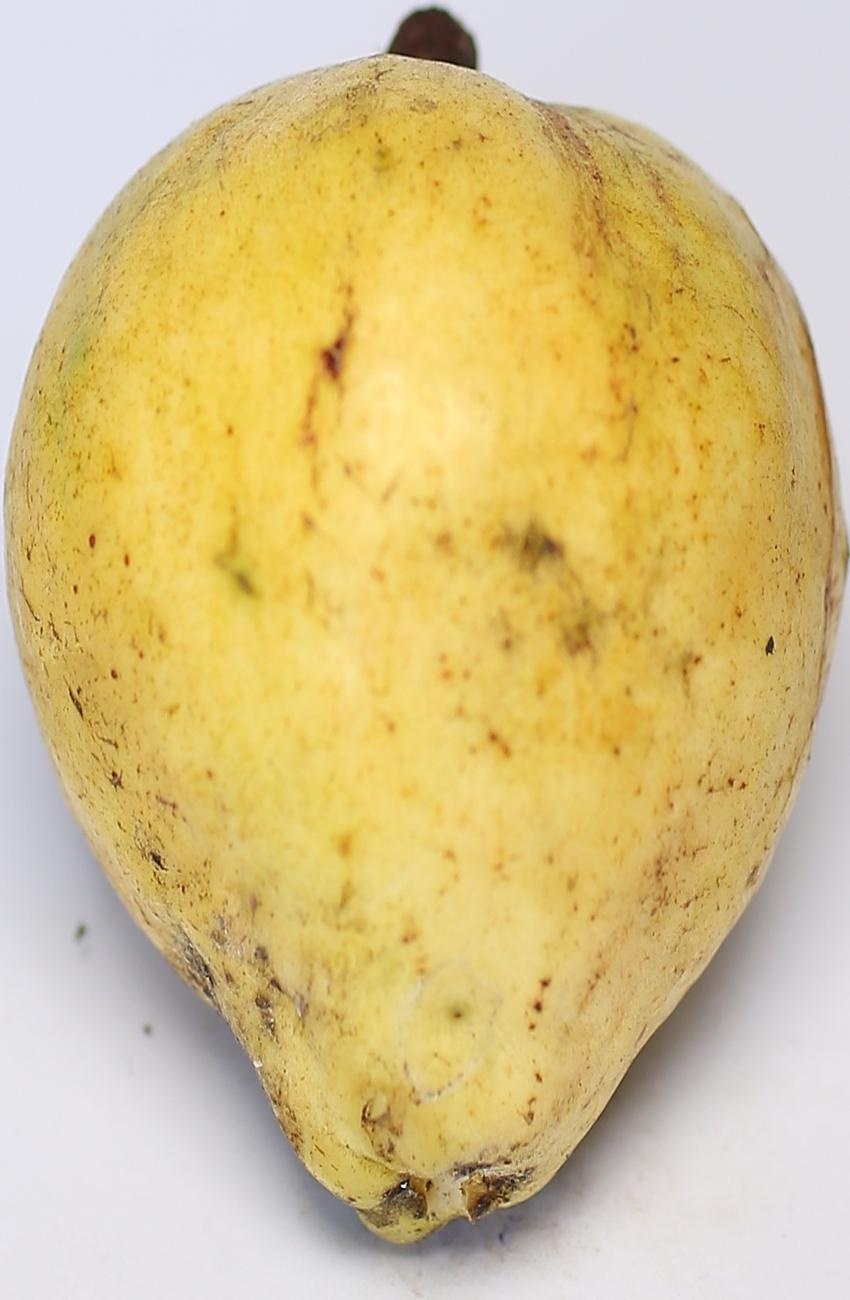
Maturity: ripe
Variety: riyali